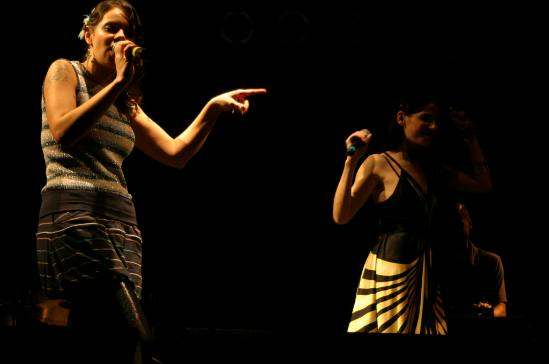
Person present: Yes